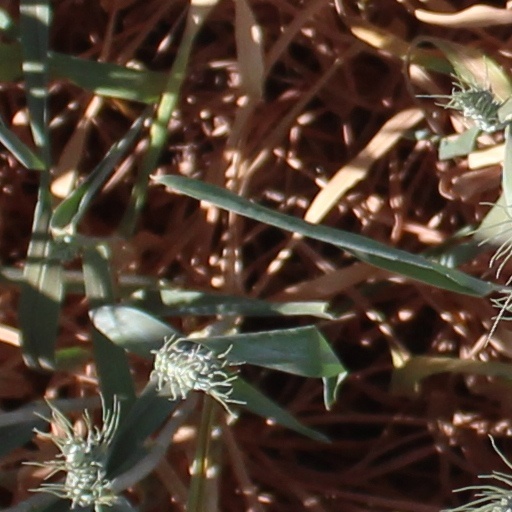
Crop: wheat